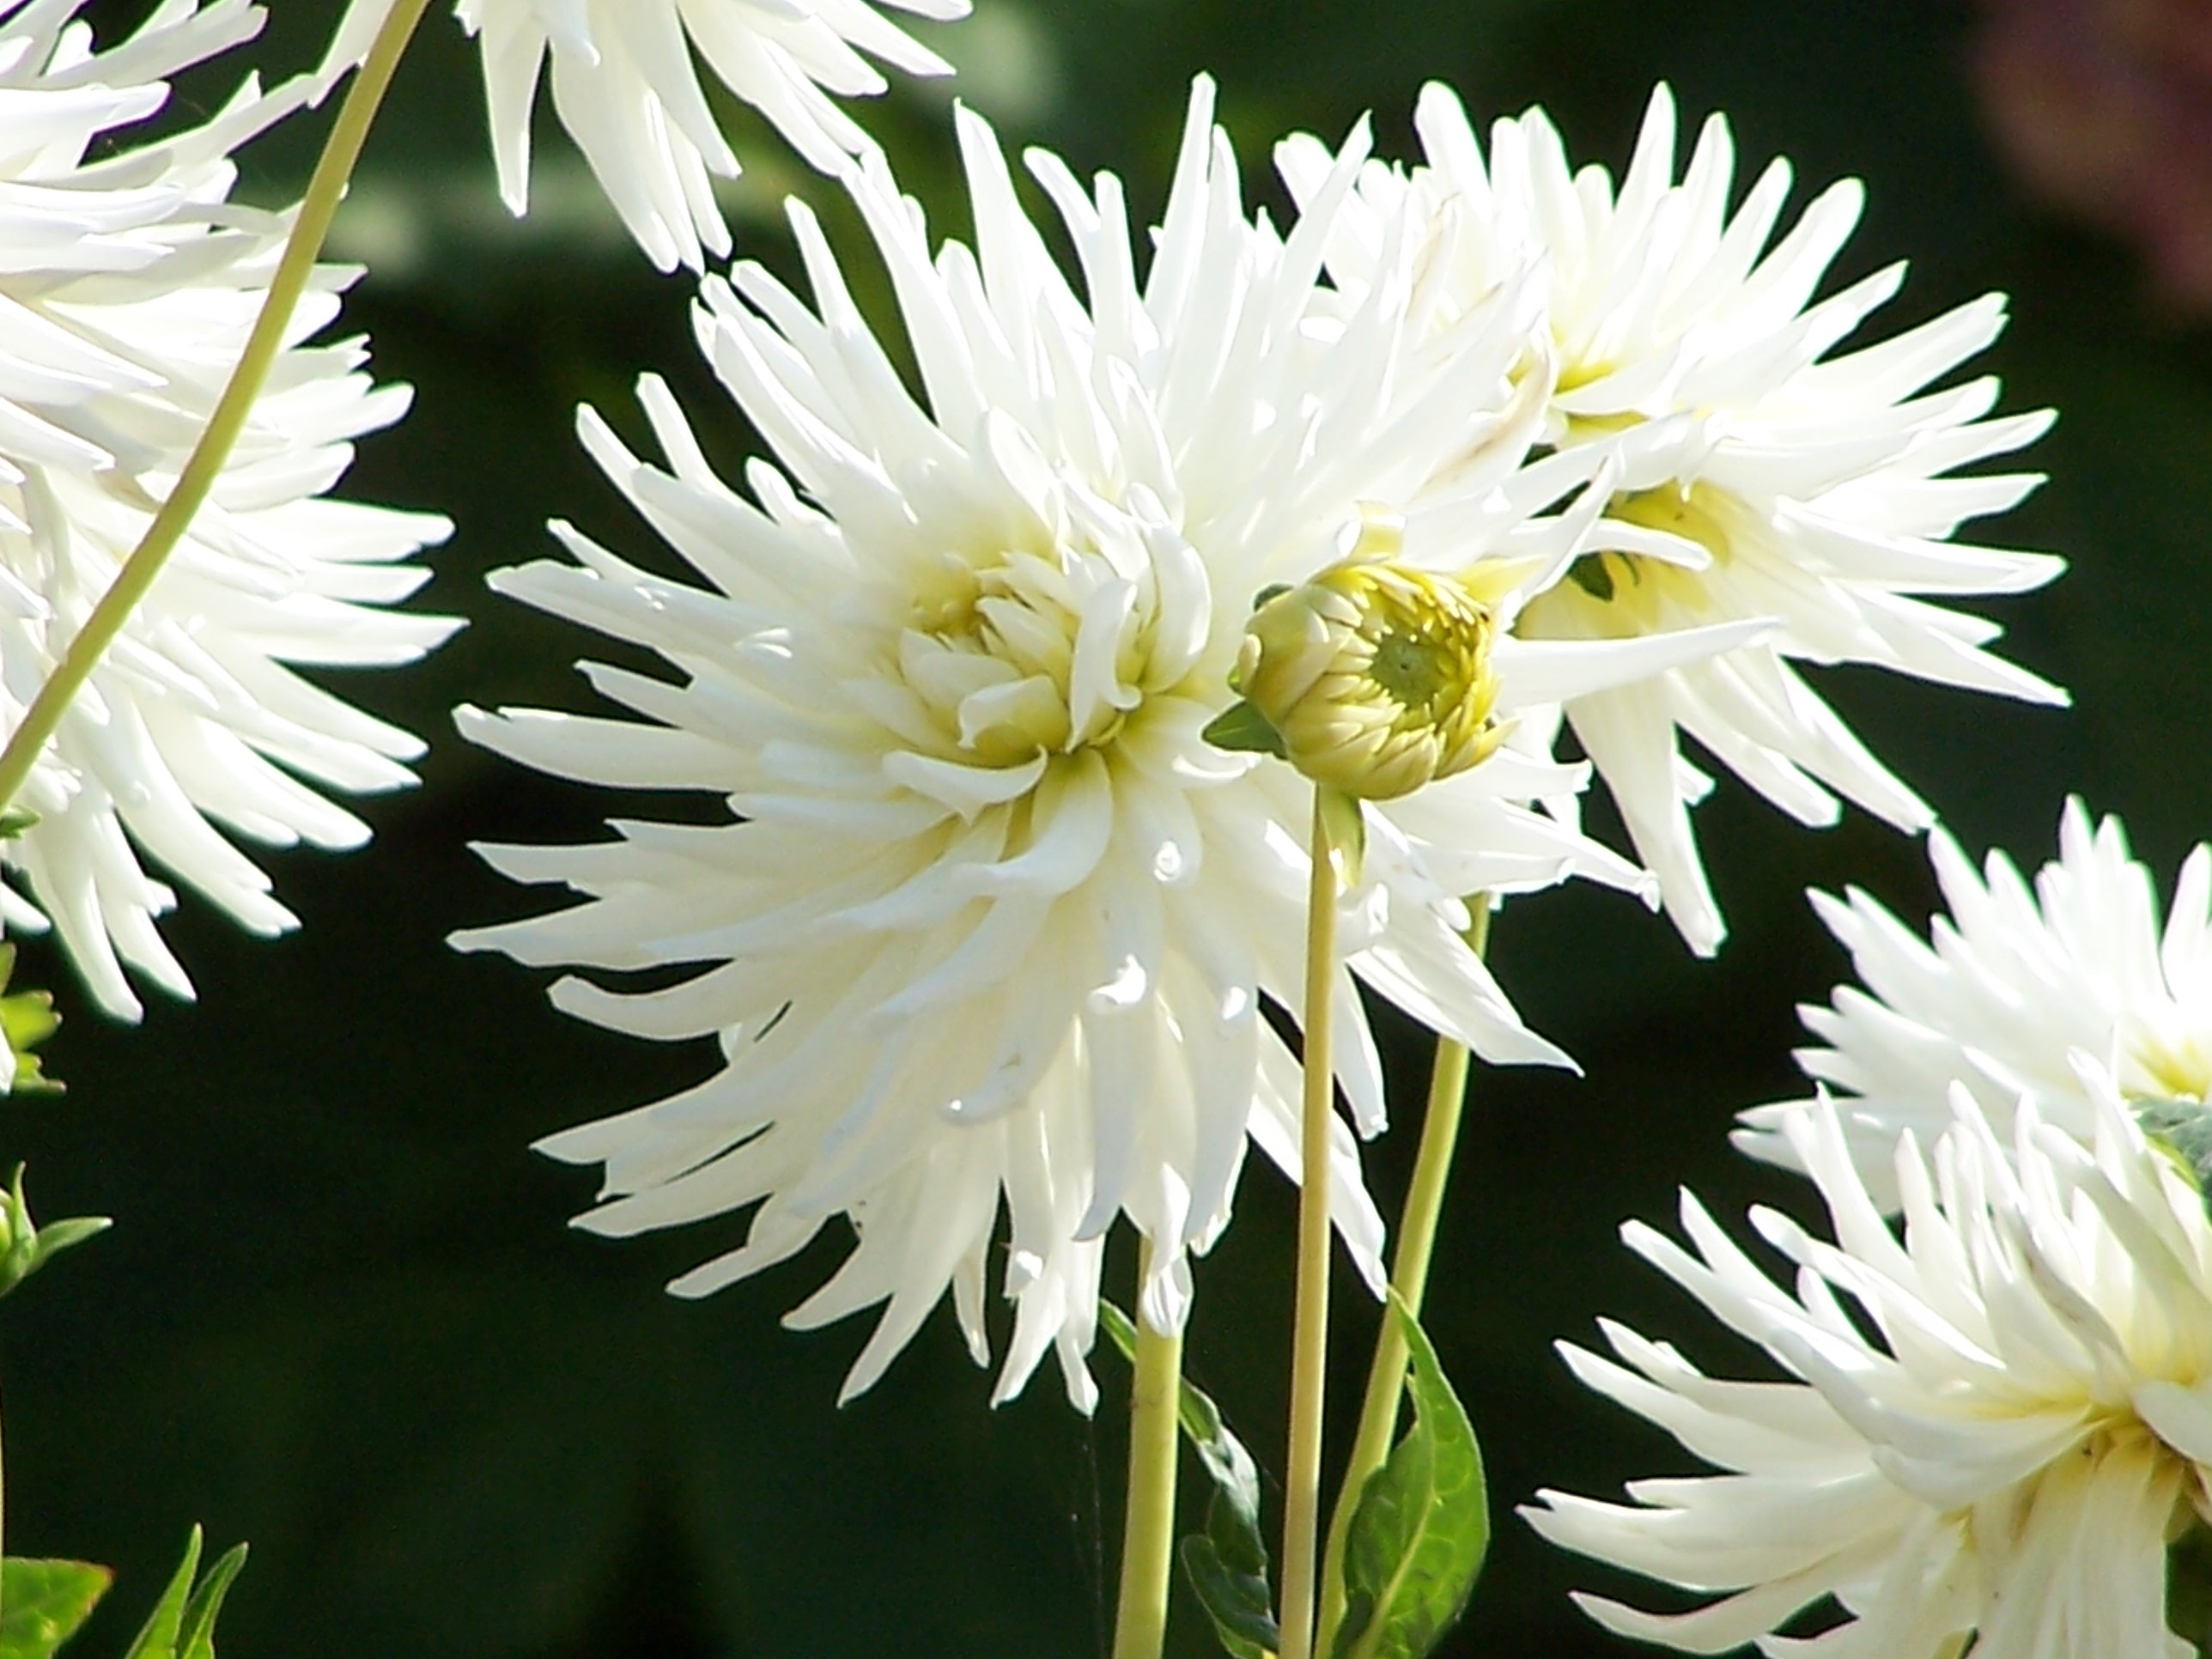
nature, blossom, plant, flower, petal, summer, daisy, spring, botany, garden, flora, white flower, flowers, dahlia, horticulture, macro photography, flowering plant, daisy family, oxeye daisy, land plant, marguerite daisy, chrysanths